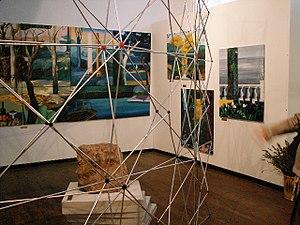
Œuvres de Ksenia Milicevic exposées au musée de peinture de Saint-Frajou.
Le musée de Peinture de Saint-Frajou, Haute-Garonne, est un musée municipal qui se situe dans le bâtiment de l'ancienne école à l'entrée de la place du village de Saint-Frajou. Il abrite trois salles d'exposition. Deux salles d'exposition permanente avec une sélection de peintures de Ksenia Milicevic, une pinacothèque de dessins d'enfants de 35 pays et une salle réservée aux expositions temporaires.